Olomouc astronomical clock

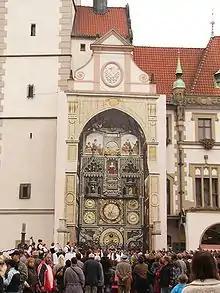
A canvas display of how the clock used to look before it was destroyed in World War II and rebuilt in its present form

The first "undisputed" mention of the clock is from 1519 but according to tradition, it was built between 1419 and 1422. Local legend claims that the astronomer was blinded so that he could not build a similar work in another city.